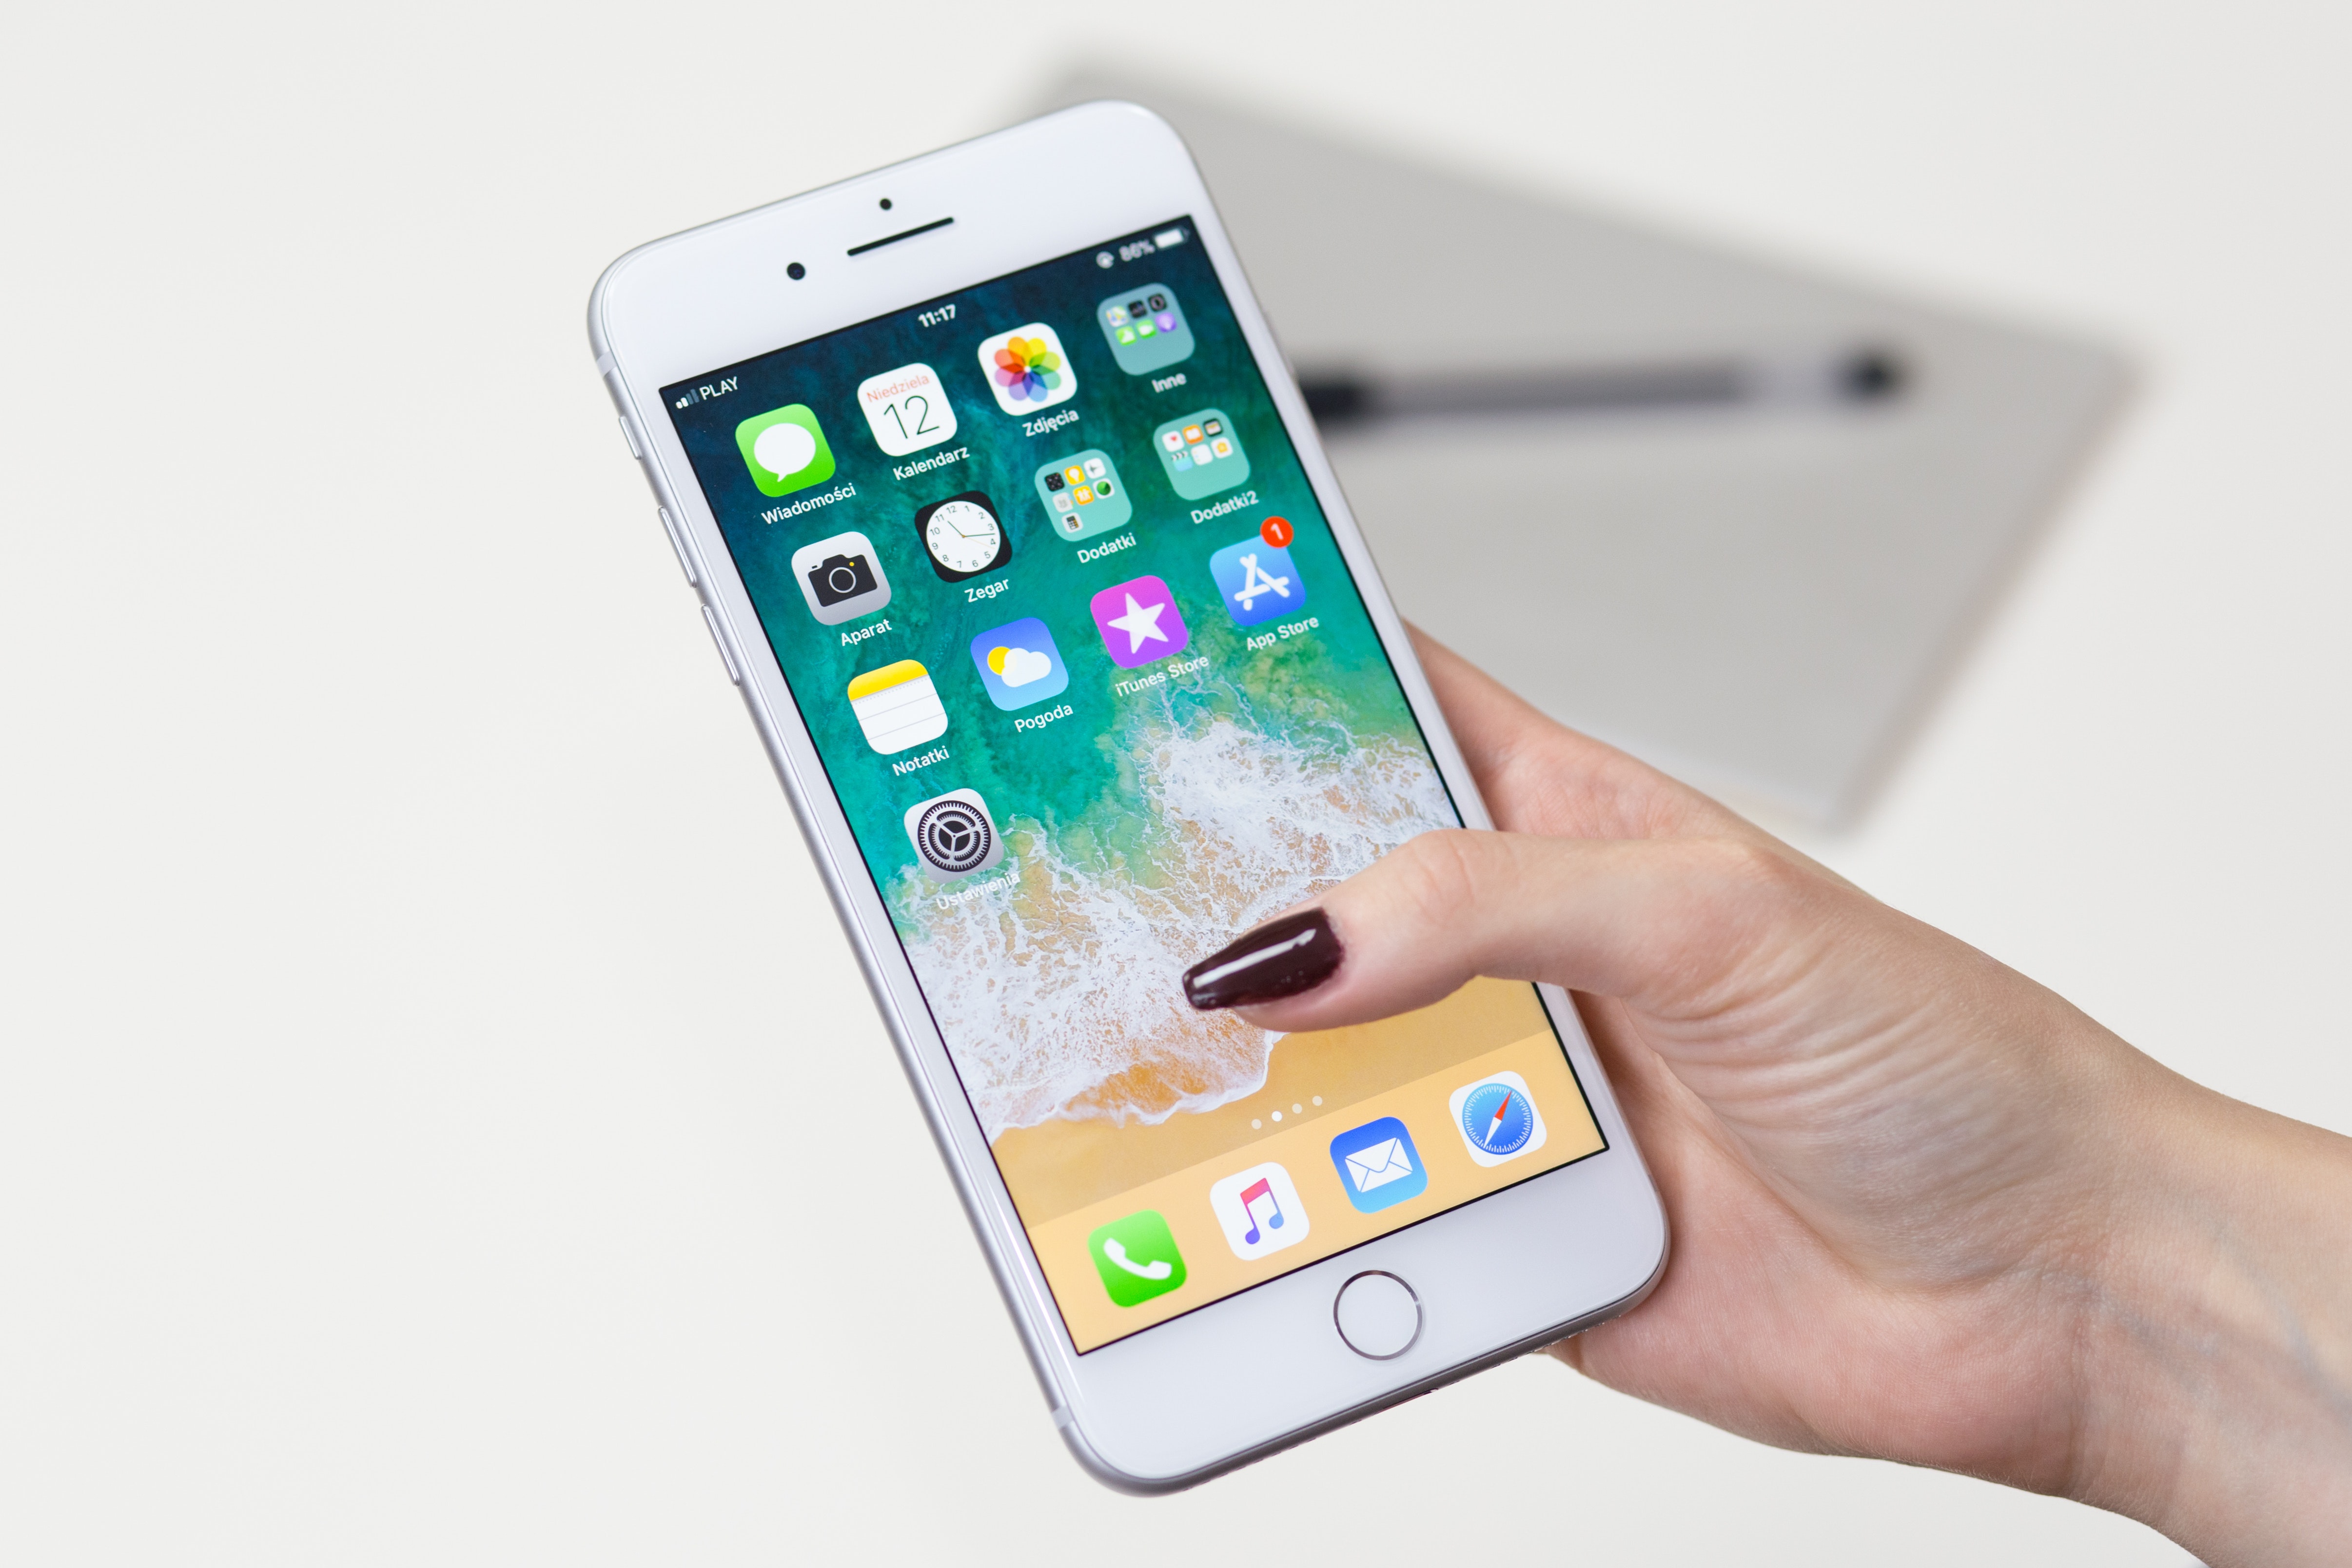
mobile phone, gadget, communication device, smartphone, portable communications device, iphone, electronic device, technology, product, telephone, feature phone, Material property, hand, gesture, metal, multimedia